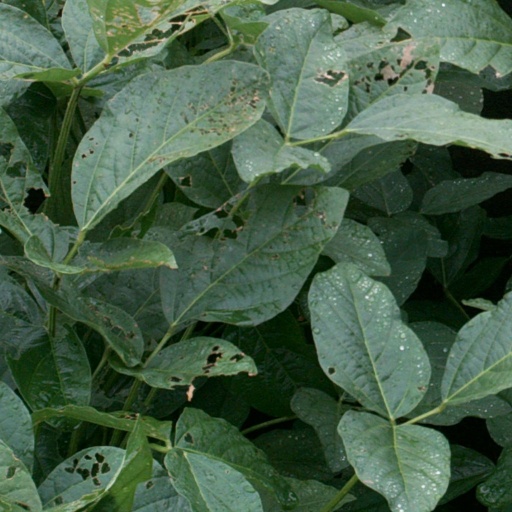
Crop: soybean